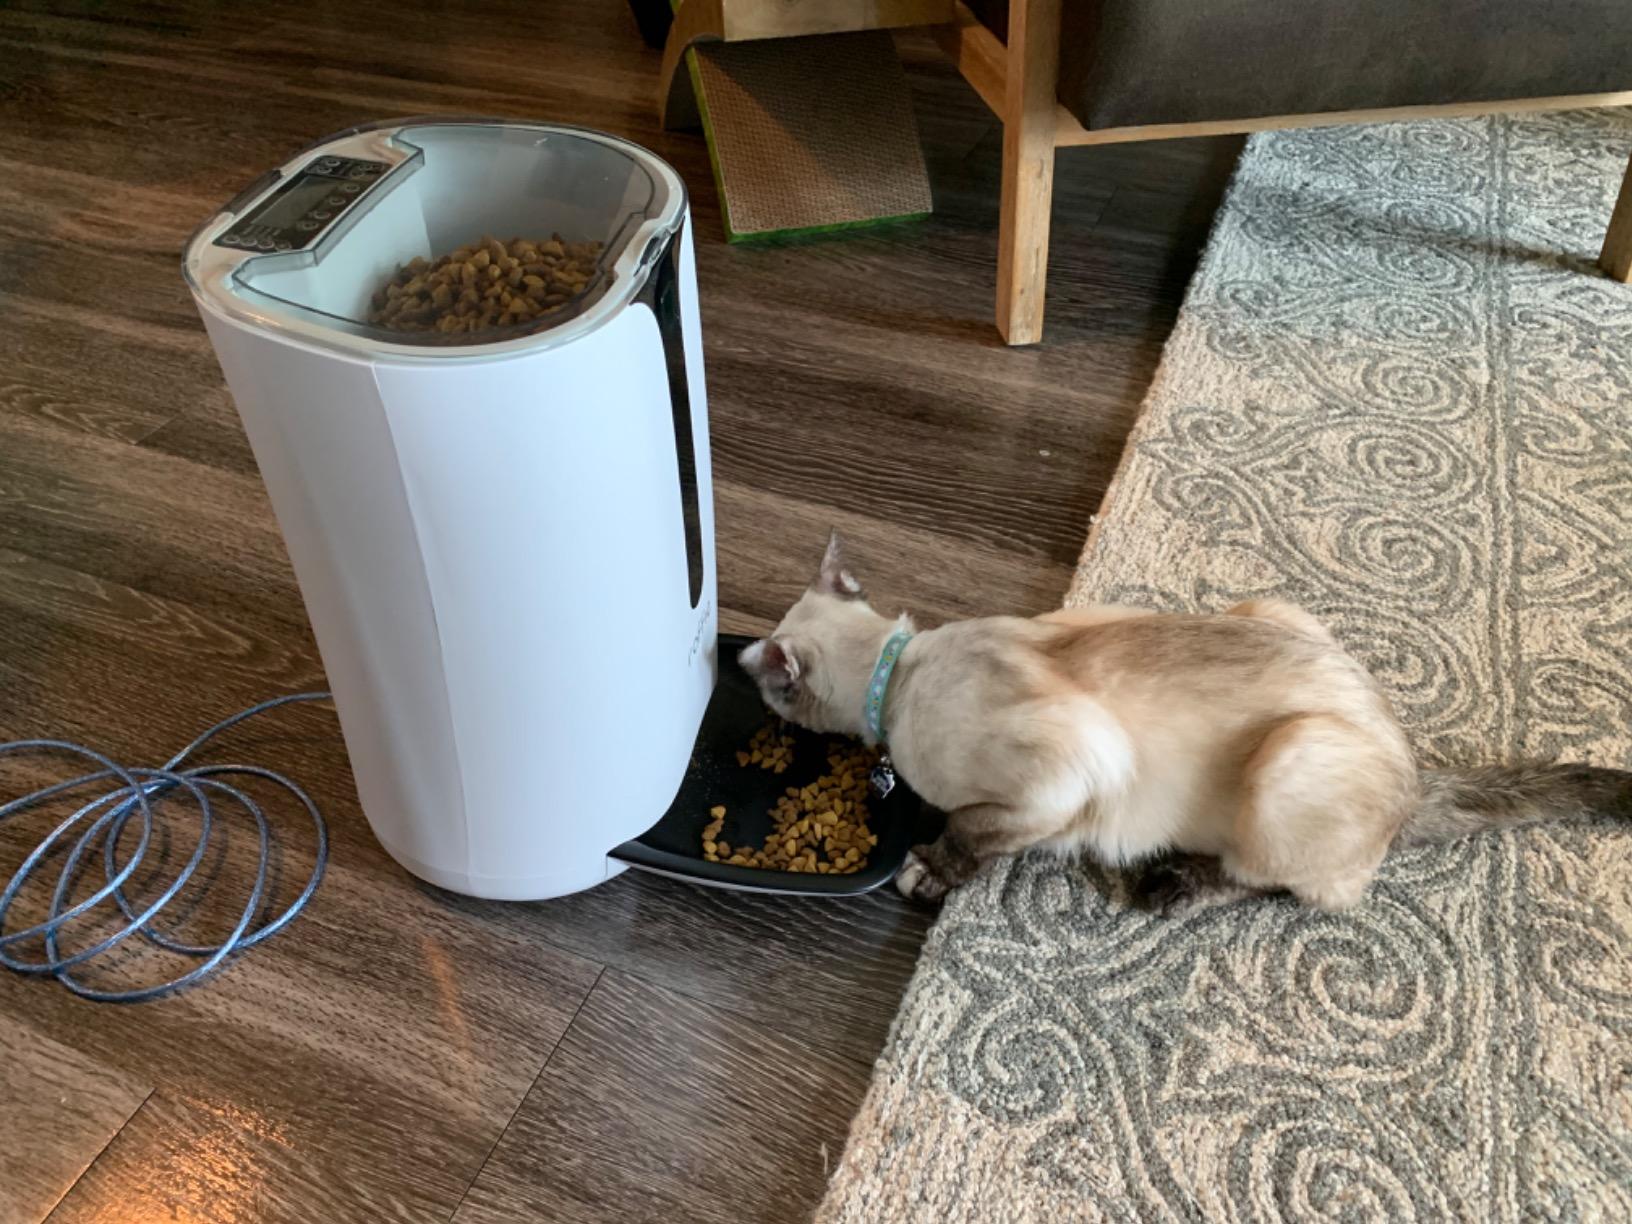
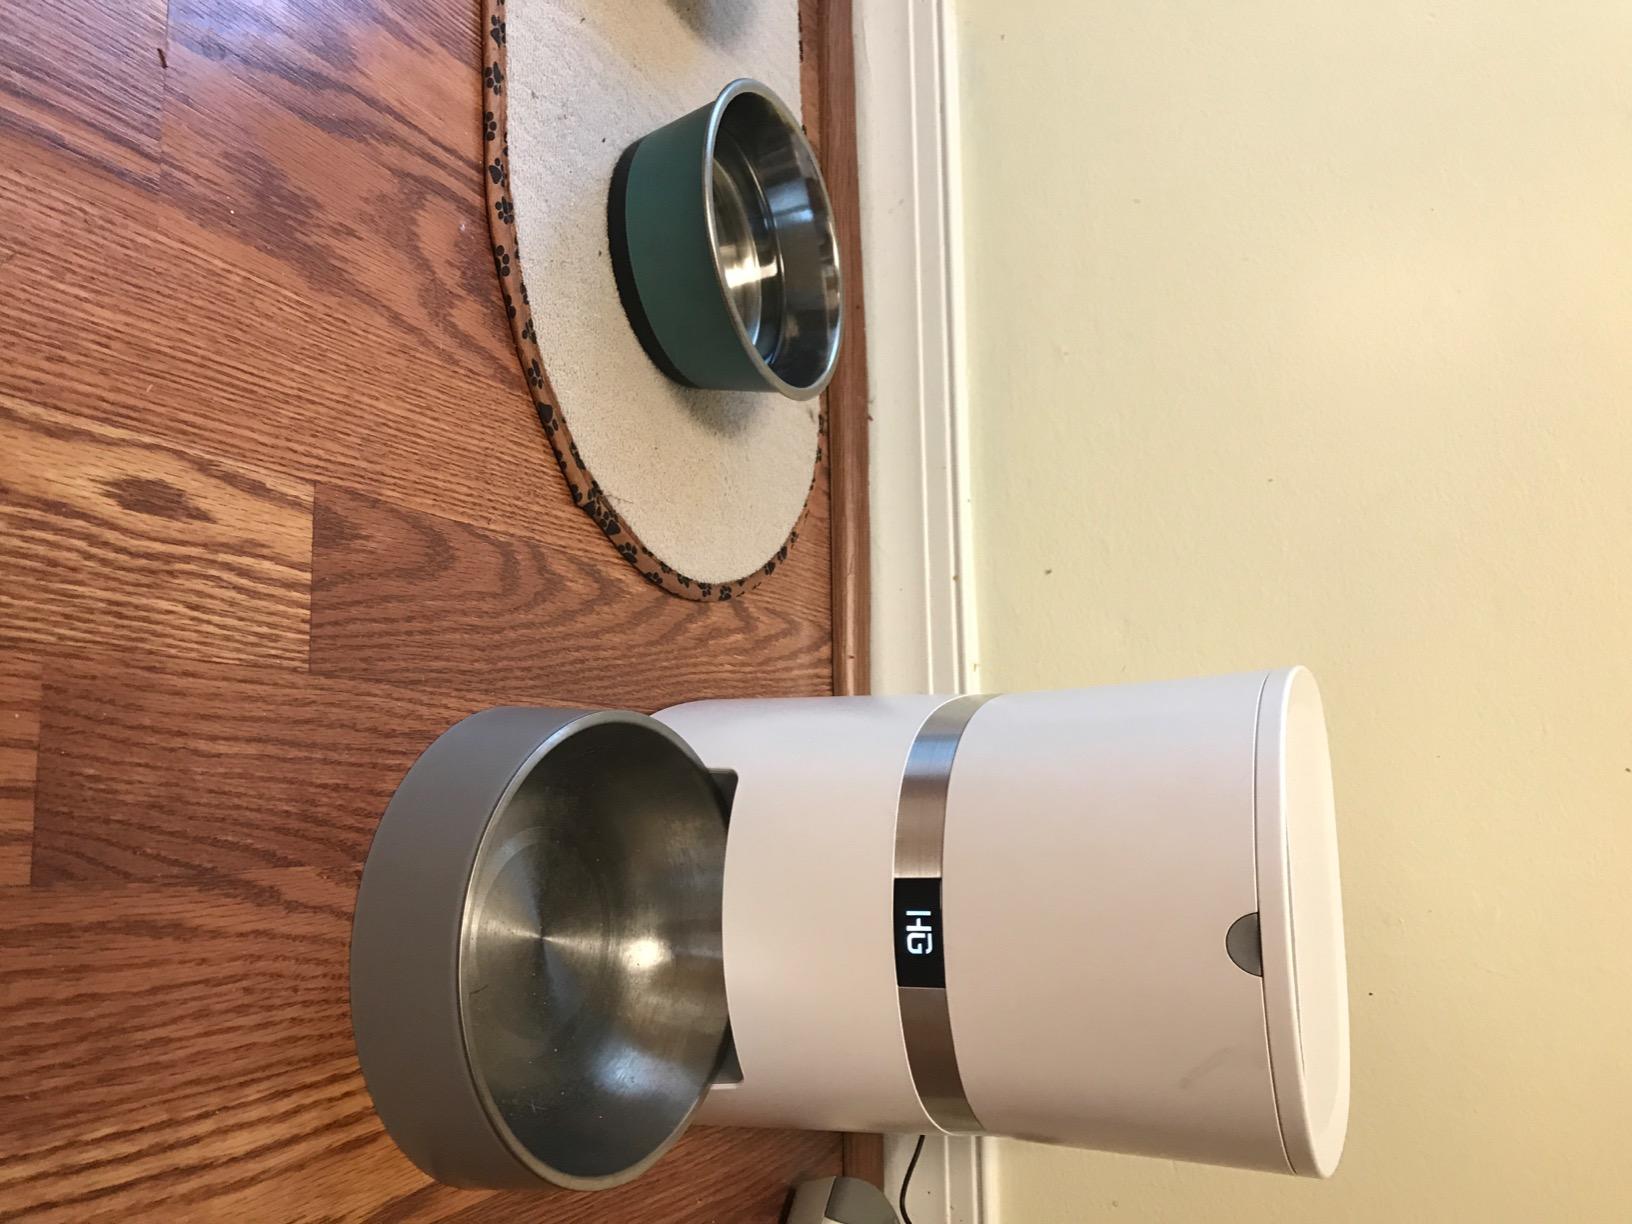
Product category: items_feeder
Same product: no